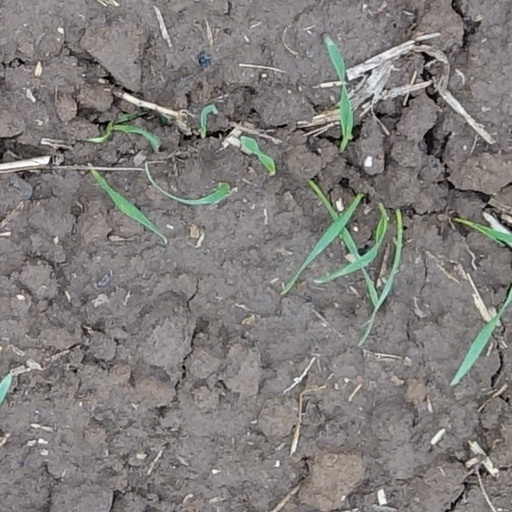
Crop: wheat